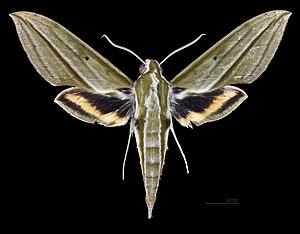
Cechenena pollux est une espèce d'insectes lépidoptères de la famille des Sphingidae, sous-famille des Macroglossinae, tribu des Macroglossini, sous-tribu des Choerocampina et du genre Cechenena.